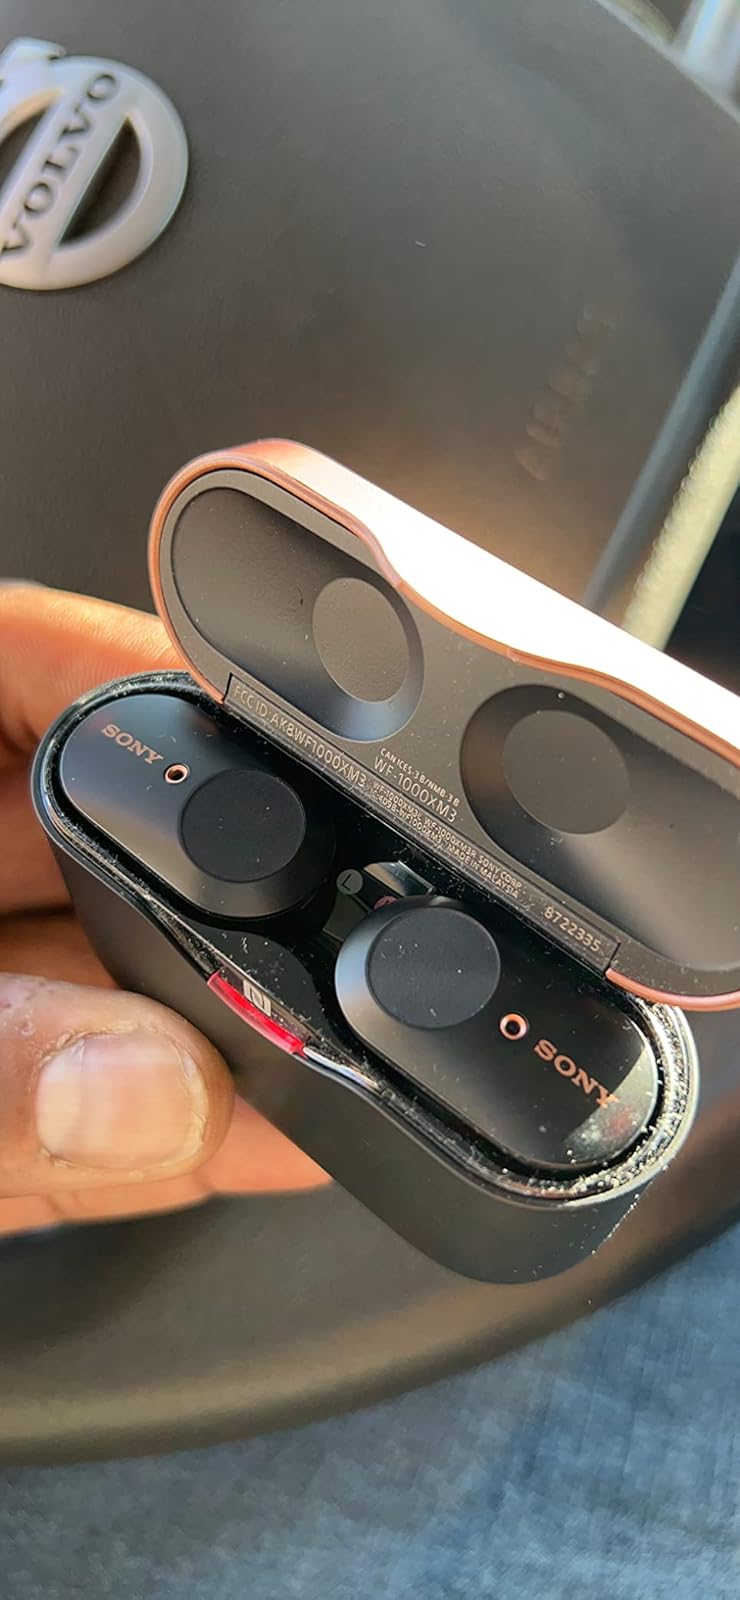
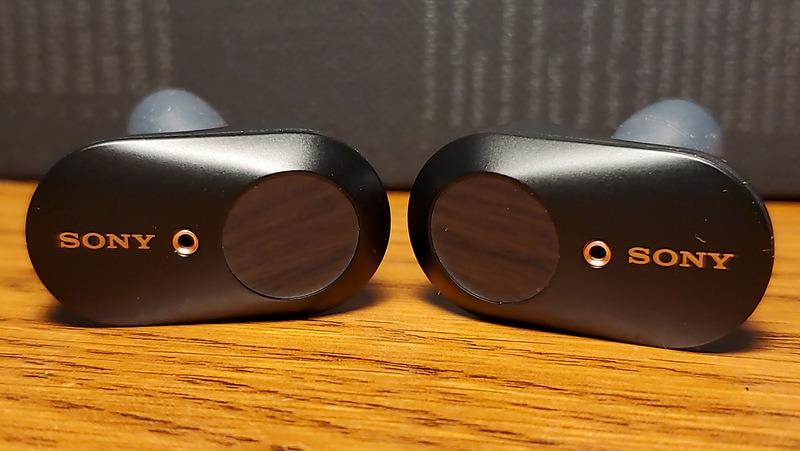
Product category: earbuds
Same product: yes